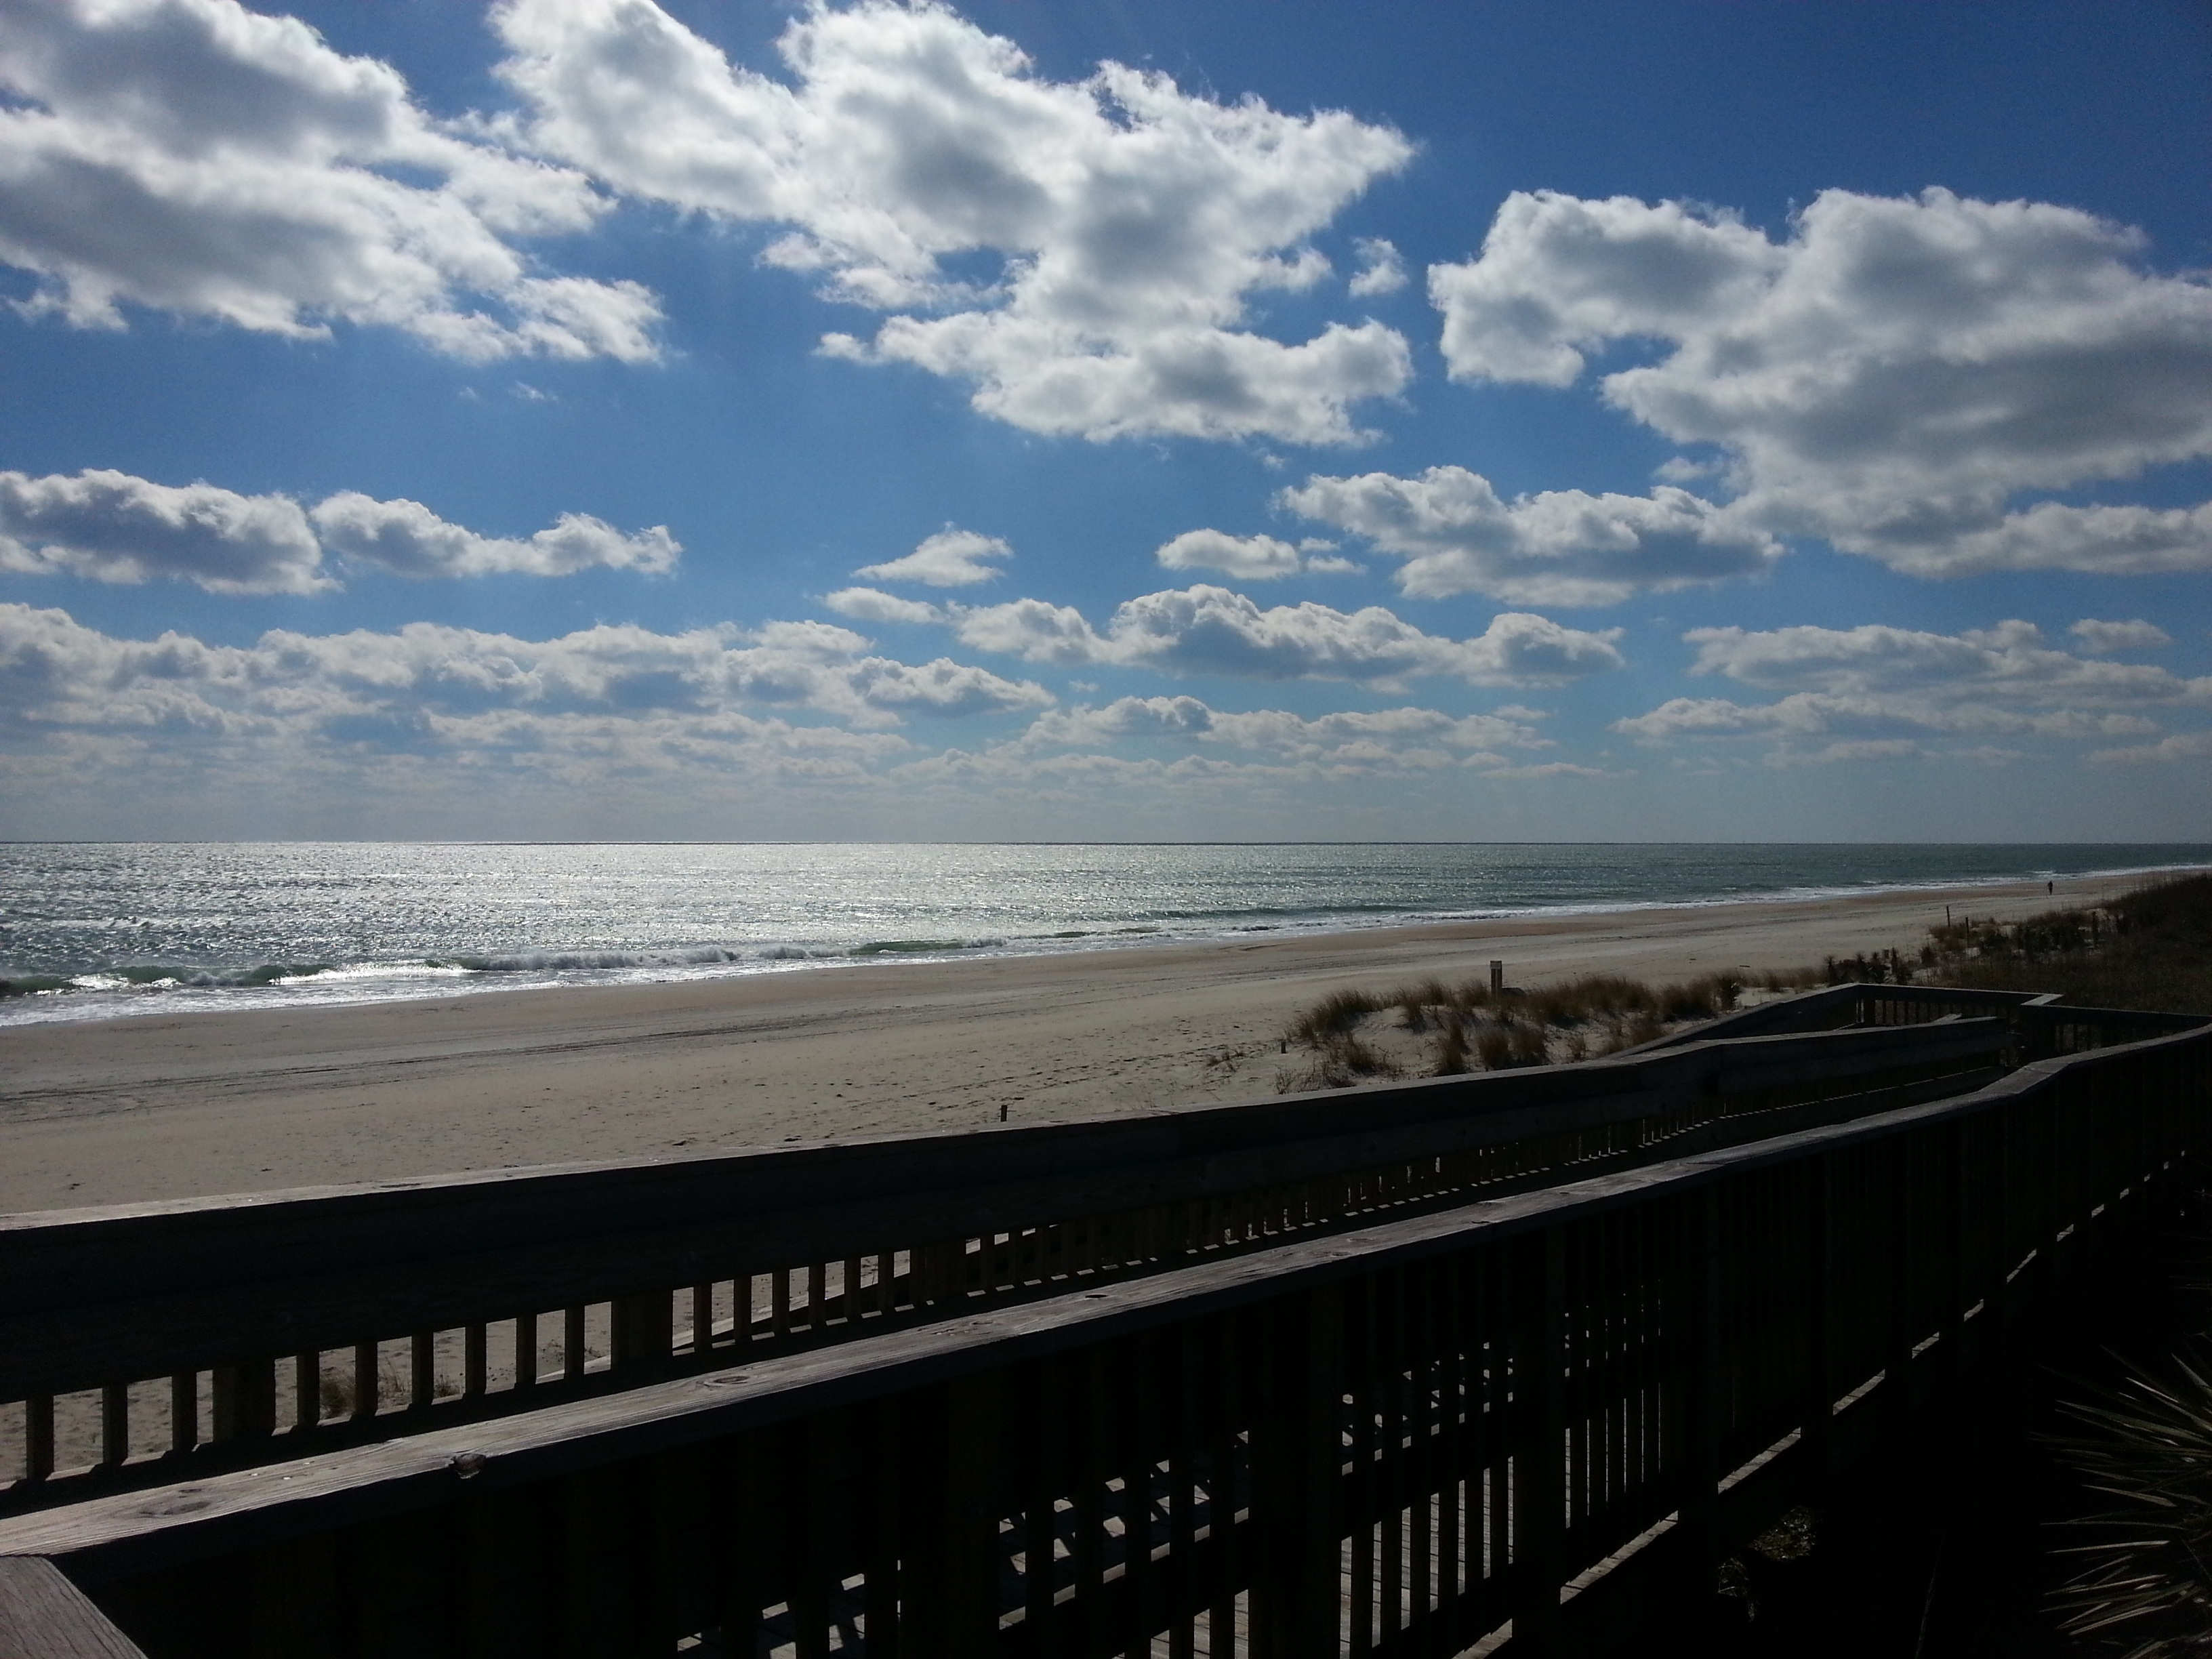
beach, sea, coast, sand, ocean, horizon, cloud, sky, boardwalk, shore, wave, dusk, bay, body of water, clouds